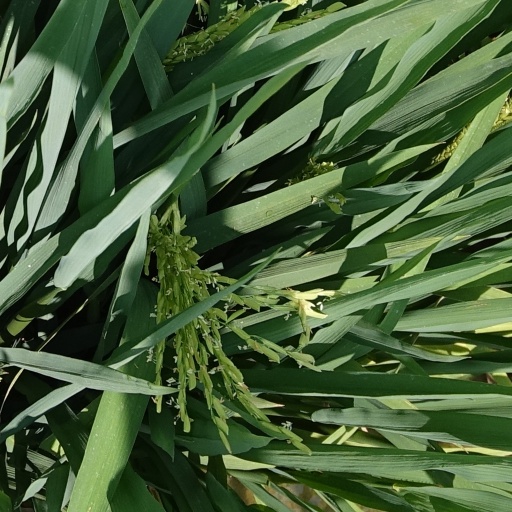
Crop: rice